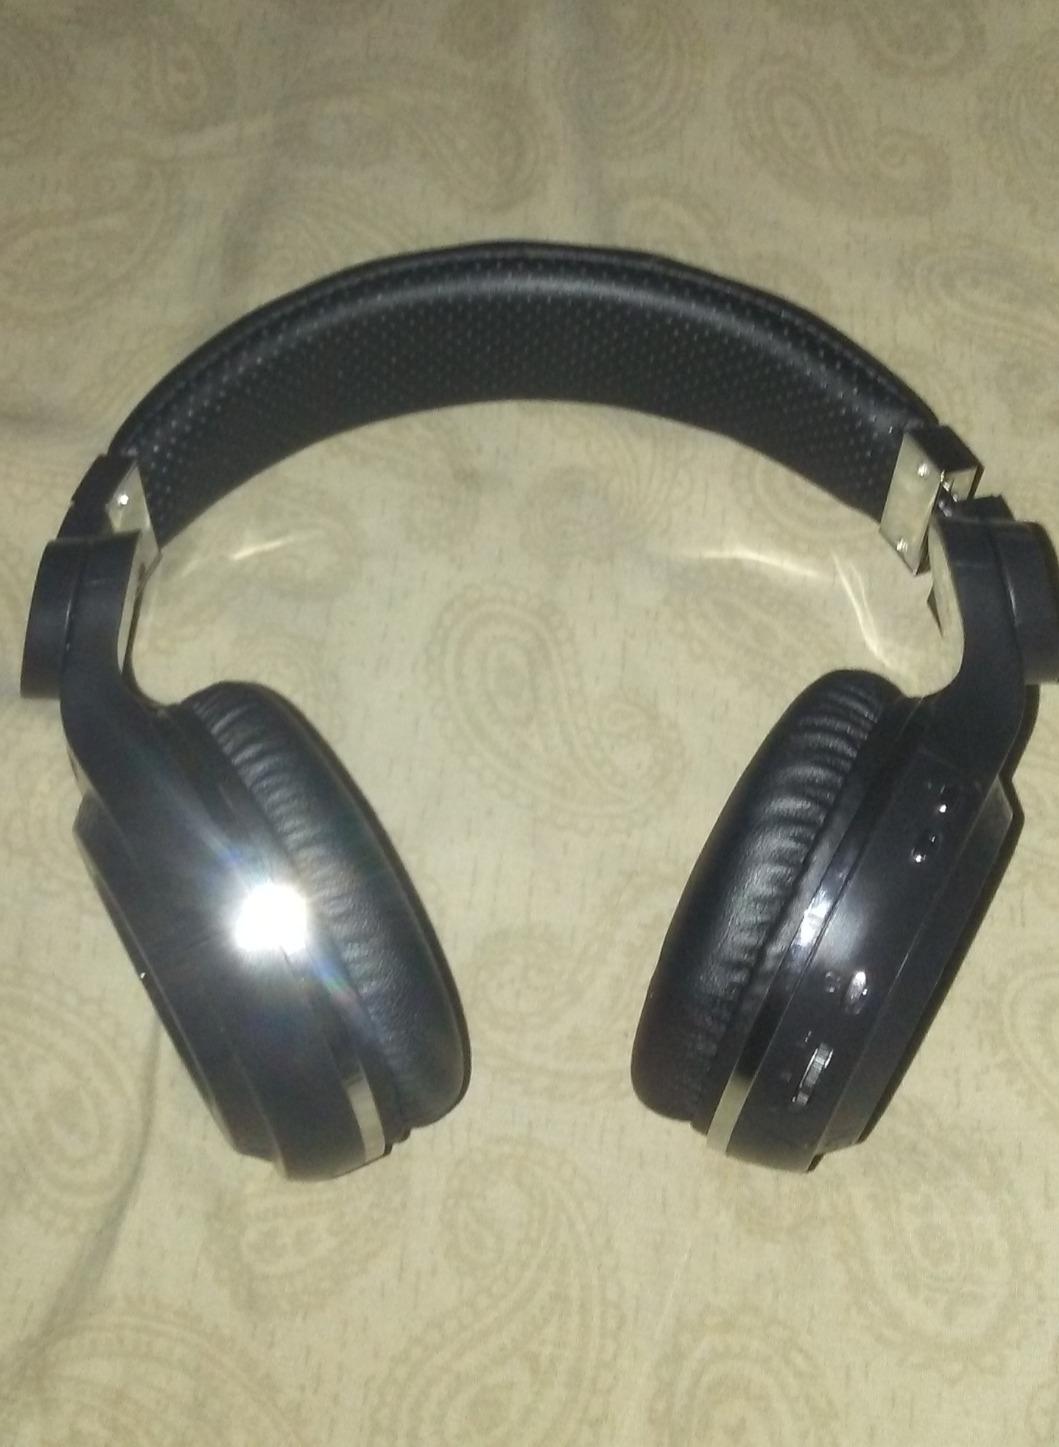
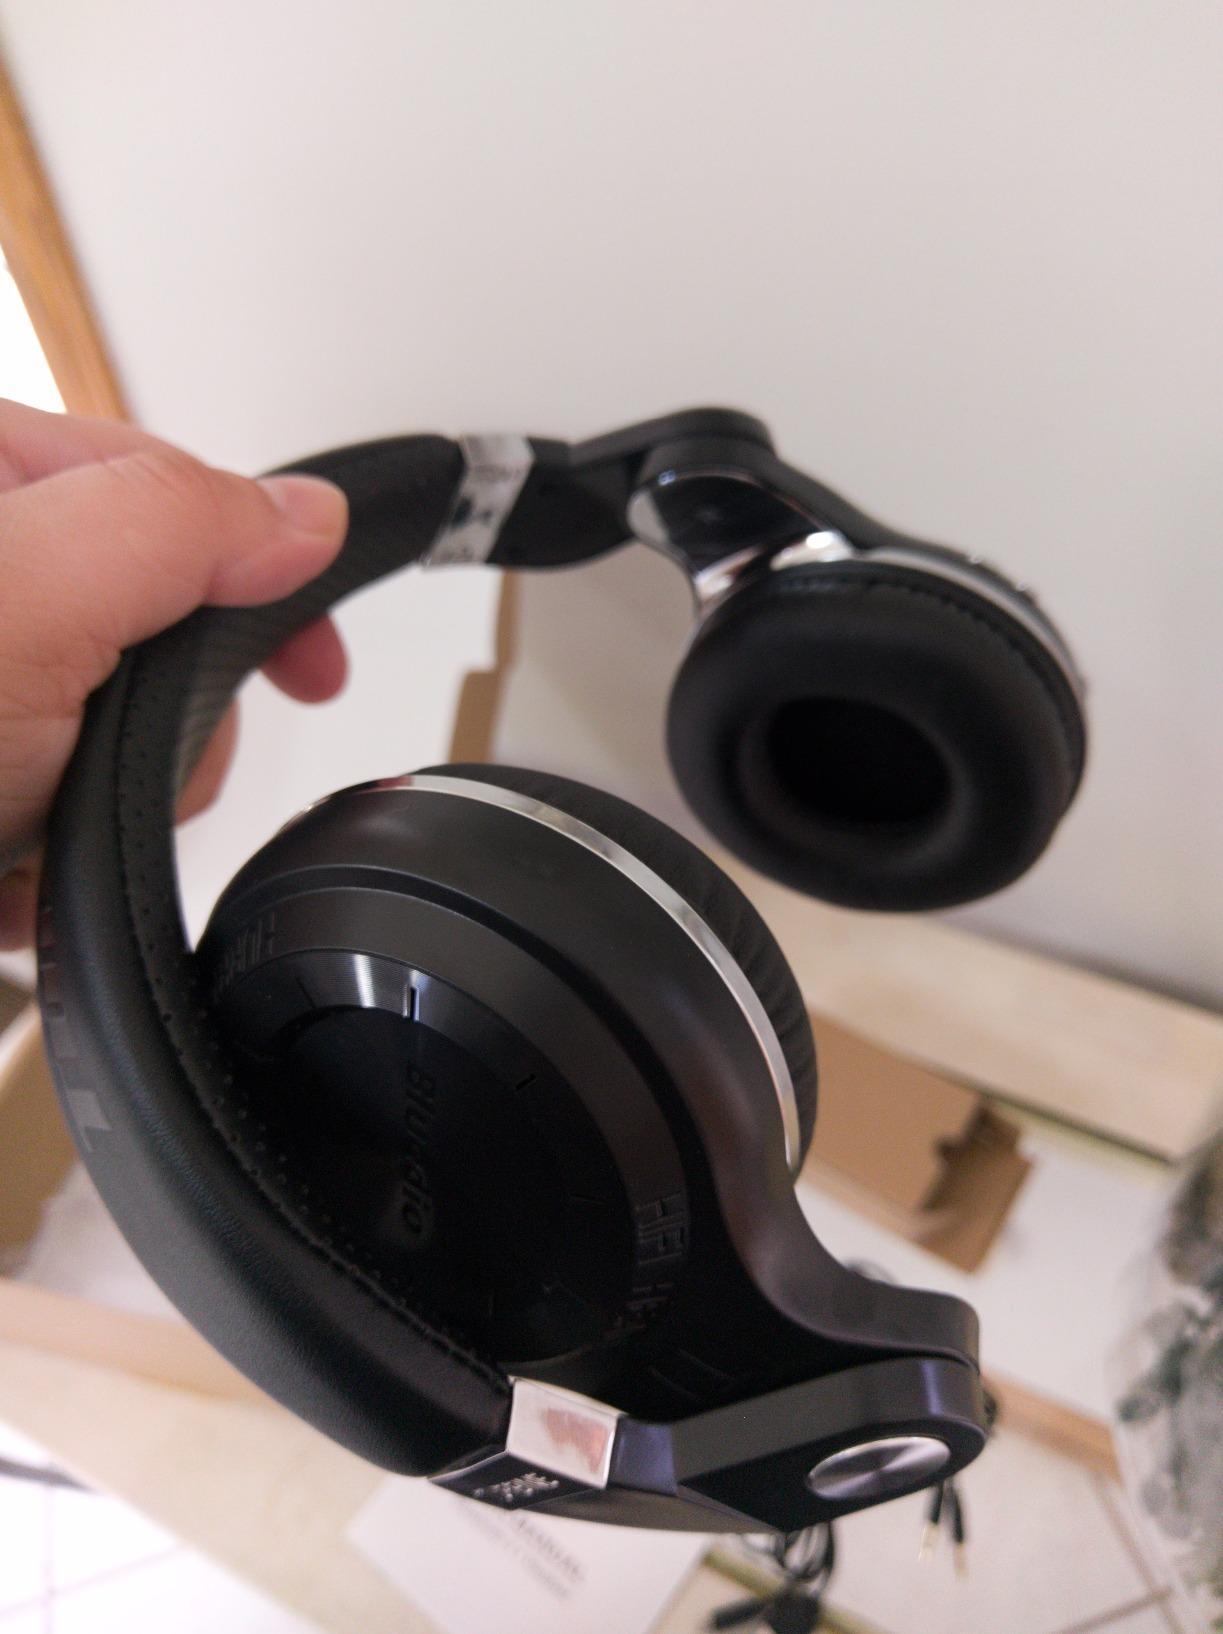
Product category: headphones
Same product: yes